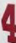
Number: 4